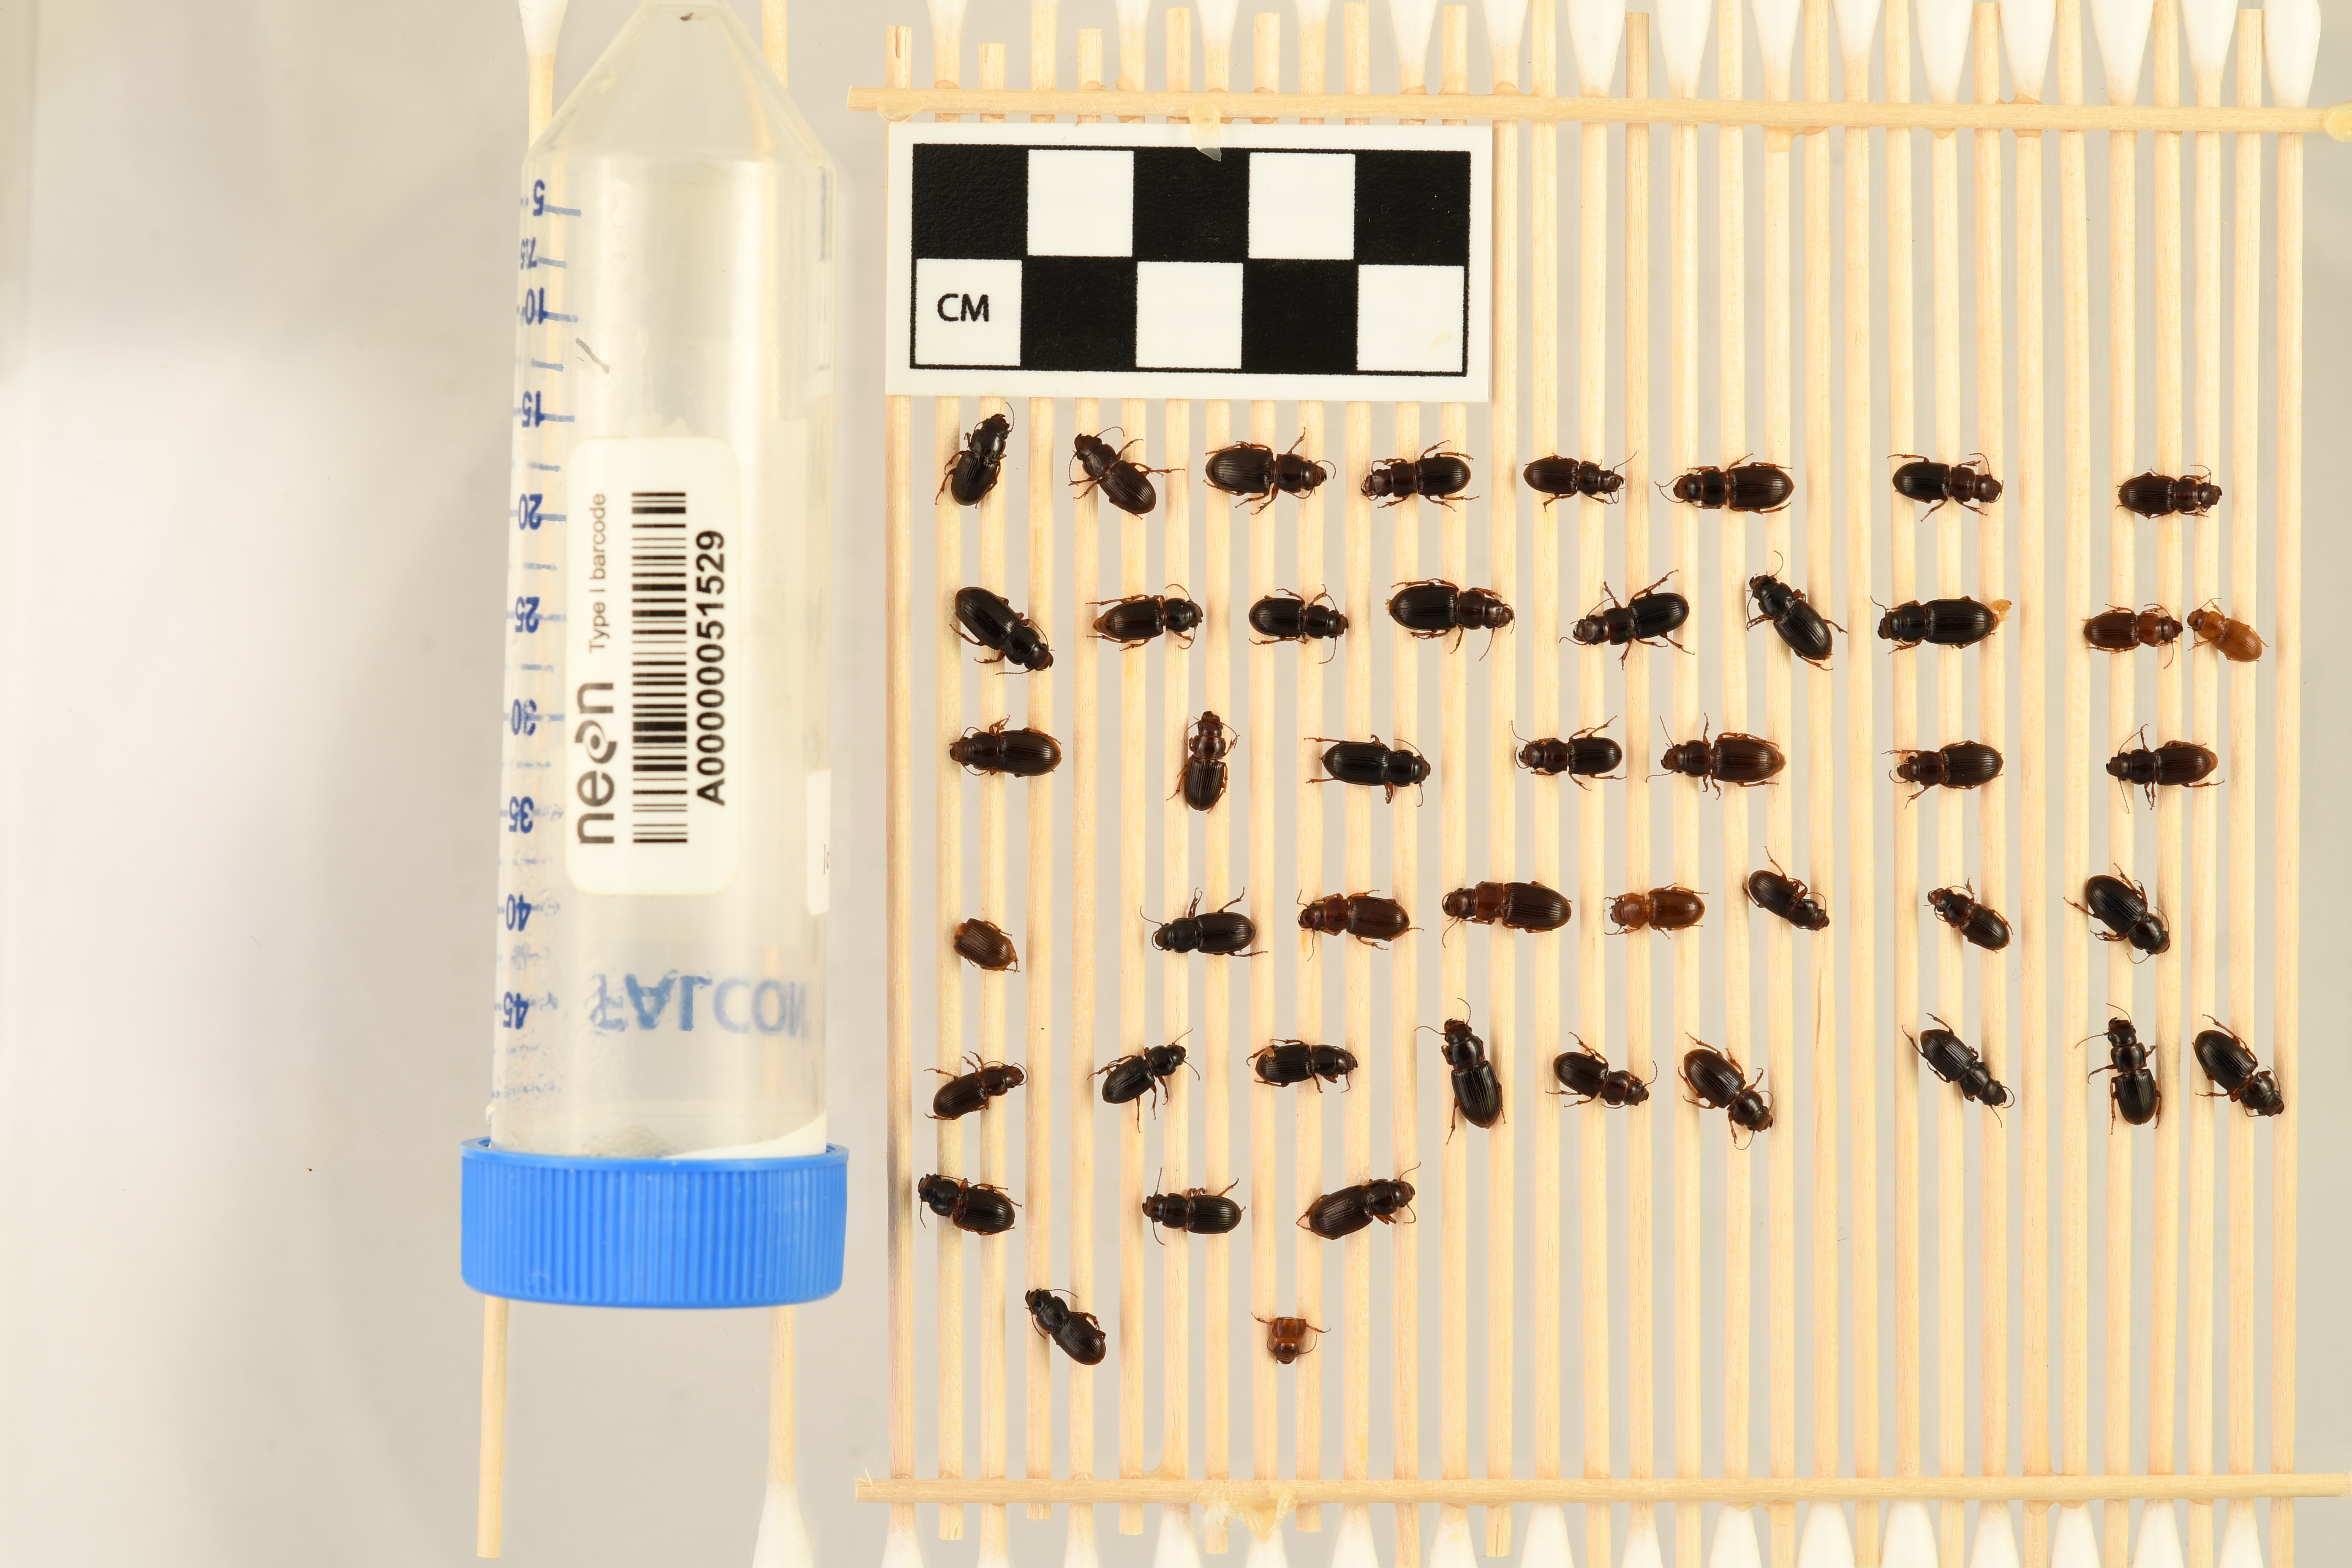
Cratacanthus dubius — North Sterling NEON, plot STER_029. Beetle 1, ElytraLength: 0.4724 cm (lying flat: Yes)

Cratacanthus dubius — North Sterling NEON, plot STER_029. Beetle 1, ElytraWidth: 0.3468 cm (lying flat: Yes)

Cratacanthus dubius — North Sterling NEON, plot STER_029. Beetle 2, ElytraLength: 0.5412 cm (lying flat: Yes)

Cratacanthus dubius — North Sterling NEON, plot STER_029. Beetle 2, ElytraWidth: 0.3417 cm (lying flat: Yes)

Cratacanthus dubius — North Sterling NEON, plot STER_029. Beetle 3, ElytraLength: 0.6179 cm (lying flat: Yes)

Cratacanthus dubius — North Sterling NEON, plot STER_029. Beetle 3, ElytraWidth: 0.3939 cm (lying flat: Yes)

Cratacanthus dubius — North Sterling NEON, plot STER_029. Beetle 4, ElytraLength: 0.4955 cm (lying flat: Yes)

Cratacanthus dubius — North Sterling NEON, plot STER_029. Beetle 4, ElytraWidth: 0.3499 cm (lying flat: Yes)

Cratacanthus dubius — North Sterling NEON, plot STER_029. Beetle 5, ElytraLength: 0.5188 cm (lying flat: Yes)

Cratacanthus dubius — North Sterling NEON, plot STER_029. Beetle 5, ElytraWidth: 0.3276 cm (lying flat: Yes)

Cratacanthus dubius — North Sterling NEON, plot STER_029. Beetle 6, ElytraLength: 0.5622 cm (lying flat: Yes)

Cratacanthus dubius — North Sterling NEON, plot STER_029. Beetle 6, ElytraWidth: 0.3934 cm (lying flat: Yes)

Cratacanthus dubius — North Sterling NEON, plot STER_029. Beetle 7, ElytraLength: 0.5061 cm (lying flat: Yes)

Cratacanthus dubius — North Sterling NEON, plot STER_029. Beetle 7, ElytraWidth: 0.3378 cm (lying flat: Yes)

Cratacanthus dubius — North Sterling NEON, plot STER_029. Beetle 8, ElytraLength: 0.5061 cm (lying flat: Yes)

Cratacanthus dubius — North Sterling NEON, plot STER_029. Beetle 8, ElytraWidth: 0.3597 cm (lying flat: Yes)

Cratacanthus dubius — North Sterling NEON, plot STER_029. Beetle 9, ElytraLength: 0.6373 cm (lying flat: Yes)

Cratacanthus dubius — North Sterling NEON, plot STER_029. Beetle 9, ElytraWidth: 0.3817 cm (lying flat: Yes)

Cratacanthus dubius — North Sterling NEON, plot STER_029. Beetle 10, ElytraLength: 0.545 cm (lying flat: Yes)

Cratacanthus dubius — North Sterling NEON, plot STER_029. Beetle 10, ElytraWidth: 0.3528 cm (lying flat: Yes)

Cratacanthus dubius — North Sterling NEON, plot STER_029. Beetle 11, ElytraLength: 0.4949 cm (lying flat: Yes)

Cratacanthus dubius — North Sterling NEON, plot STER_029. Beetle 11, ElytraWidth: 0.3485 cm (lying flat: Yes)

Cratacanthus dubius — North Sterling NEON, plot STER_029. Beetle 12, ElytraLength: 0.6293 cm (lying flat: Yes)

Cratacanthus dubius — North Sterling NEON, plot STER_029. Beetle 12, ElytraWidth: 0.3932 cm (lying flat: Yes)

Cratacanthus dubius — North Sterling NEON, plot STER_029. Beetle 13, ElytraLength: 0.5205 cm (lying flat: Yes)

Cratacanthus dubius — North Sterling NEON, plot STER_029. Beetle 13, ElytraWidth: 0.3735 cm (lying flat: Yes)

Cratacanthus dubius — North Sterling NEON, plot STER_029. Beetle 14, ElytraLength: 0.5487 cm (lying flat: Yes)

Cratacanthus dubius — North Sterling NEON, plot STER_029. Beetle 14, ElytraWidth: 0.3742 cm (lying flat: Yes)

Cratacanthus dubius — North Sterling NEON, plot STER_029. Beetle 15, ElytraLength: 0.618 cm (lying flat: Yes)

Cratacanthus dubius — North Sterling NEON, plot STER_029. Beetle 15, ElytraWidth: 0.4045 cm (lying flat: Yes)

Cratacanthus dubius — North Sterling NEON, plot STER_029. Beetle 16, ElytraLength: 0.4832 cm (lying flat: Yes)

Cratacanthus dubius — North Sterling NEON, plot STER_029. Beetle 16, ElytraWidth: 0.3036 cm (lying flat: Yes)

Cratacanthus dubius — North Sterling NEON, plot STER_029. Beetle 17, ElytraLength: 0.4335 cm (lying flat: Yes)

Cratacanthus dubius — North Sterling NEON, plot STER_029. Beetle 17, ElytraWidth: 0.3219 cm (lying flat: Yes)

Cratacanthus dubius — North Sterling NEON, plot STER_029. Beetle 18, ElytraLength: 0.5869 cm (lying flat: Yes)

Cratacanthus dubius — North Sterling NEON, plot STER_029. Beetle 18, ElytraWidth: 0.3835 cm (lying flat: Yes)

Cratacanthus dubius — North Sterling NEON, plot STER_029. Beetle 19, ElytraLength: 0.4693 cm (lying flat: Yes)

Cratacanthus dubius — North Sterling NEON, plot STER_029. Beetle 19, ElytraWidth: 0.3327 cm (lying flat: Yes)

Cratacanthus dubius — North Sterling NEON, plot STER_029. Beetle 20, ElytraLength: 0.5981 cm (lying flat: Yes)

Cratacanthus dubius — North Sterling NEON, plot STER_029. Beetle 20, ElytraWidth: 0.3723 cm (lying flat: Yes)

Cratacanthus dubius — North Sterling NEON, plot STER_029. Beetle 21, ElytraLength: 0.4945 cm (lying flat: Yes)

Cratacanthus dubius — North Sterling NEON, plot STER_029. Beetle 21, ElytraWidth: 0.3258 cm (lying flat: Yes)

Cratacanthus dubius — North Sterling NEON, plot STER_029. Beetle 22, ElytraLength: 0.5852 cm (lying flat: Yes)

Cratacanthus dubius — North Sterling NEON, plot STER_029. Beetle 22, ElytraWidth: 0.4059 cm (lying flat: Yes)

Cratacanthus dubius — North Sterling NEON, plot STER_029. Beetle 23, ElytraLength: 0.5412 cm (lying flat: Yes)

Cratacanthus dubius — North Sterling NEON, plot STER_029. Beetle 23, ElytraWidth: 0.3485 cm (lying flat: Yes)

Cratacanthus dubius — North Sterling NEON, plot STER_029. Beetle 24, ElytraLength: 0.5188 cm (lying flat: Yes)

Cratacanthus dubius — North Sterling NEON, plot STER_029. Beetle 24, ElytraWidth: 0.3597 cm (lying flat: Yes)

Cratacanthus dubius — North Sterling NEON, plot STER_029. Beetle 25, ElytraLength: 0.53 cm (lying flat: Yes)

Cratacanthus dubius — North Sterling NEON, plot STER_029. Beetle 25, ElytraWidth: 0.3276 cm (lying flat: Yes)

Cratacanthus dubius — North Sterling NEON, plot STER_029. Beetle 26, ElytraLength: 0.5285 cm (lying flat: Yes)

Cratacanthus dubius — North Sterling NEON, plot STER_029. Beetle 26, ElytraWidth: 0.3602 cm (lying flat: Yes)

Cratacanthus dubius — North Sterling NEON, plot STER_029. Beetle 27, ElytraLength: 0.5561 cm (lying flat: Yes)

Cratacanthus dubius — North Sterling NEON, plot STER_029. Beetle 27, ElytraWidth: 0.3623 cm (lying flat: Yes)

Cratacanthus dubius — North Sterling NEON, plot STER_029. Beetle 28, ElytraLength: 0.606 cm (lying flat: Yes)

Cratacanthus dubius — North Sterling NEON, plot STER_029. Beetle 28, ElytraWidth: 0.3972 cm (lying flat: Yes)

Cratacanthus dubius — North Sterling NEON, plot STER_029. Beetle 29, ElytraLength: 0.5056 cm (lying flat: Yes)

Cratacanthus dubius — North Sterling NEON, plot STER_029. Beetle 29, ElytraWidth: 0.3258 cm (lying flat: Yes)

Cratacanthus dubius — North Sterling NEON, plot STER_029. Beetle 30, ElytraLength: 0.4924 cm (lying flat: No)

Cratacanthus dubius — North Sterling NEON, plot STER_029. Beetle 30, ElytraWidth: 0.3085 cm (lying flat: No)

Cratacanthus dubius — North Sterling NEON, plot STER_029. Beetle 31, ElytraLength: 0.4363 cm (lying flat: Yes)

Cratacanthus dubius — North Sterling NEON, plot STER_029. Beetle 31, ElytraWidth: 0.3148 cm (lying flat: Yes)

Cratacanthus dubius — North Sterling NEON, plot STER_029. Beetle 32, ElytraLength: 0.58 cm (lying flat: Yes)

Cratacanthus dubius — North Sterling NEON, plot STER_029. Beetle 32, ElytraWidth: 0.3735 cm (lying flat: Yes)